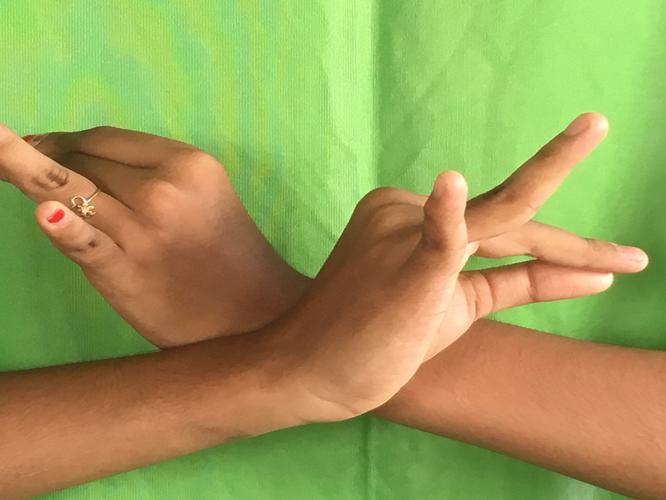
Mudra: Katakavardhana
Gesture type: double_hand